Narrative art

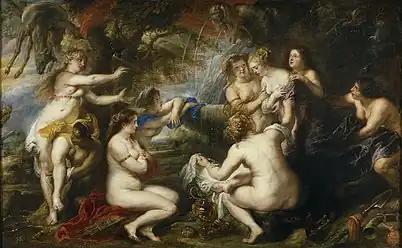
"Diana and Callisto" by Rubens, c. 1635. A classic history painting with a subject from Greek mythology. It shows the moment when the pregnancy of Callisto is discovered.

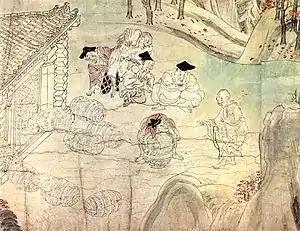
Scene of "Rich man giving a rice ball to the monk", from the 12th-century Japanese "Shigisan-engi" handscroll

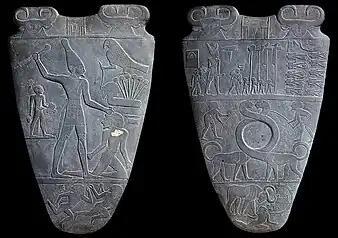
The two sides of the Narmer Palette

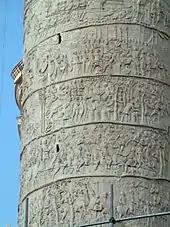
Trajan's Column is an example of a continuous narrative

Narrative art is art that tells a story, either as a moment in an ongoing story or as a sequence of events unfolding over time. Some of the earliest evidence of human art suggests that people told stories with pictures. Although there are some common features to all narrative art, different cultures have developed idiosyncratic ways to discern narrative action from pictures.